Koga Station (Ibaraki)

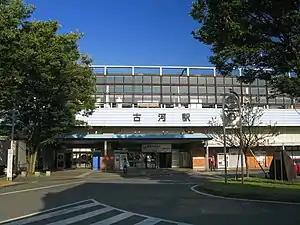
Koga Station, October 2012

is a passenger railway station in the city of Koga, Ibaraki, Japan, operated by the East Japan Railway Company (JR East).